Space Fever

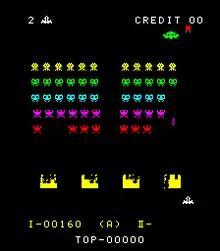
Game-A mode

The gameplay of "Space Fever" is reminiscent of "Space Invaders" (1978), where the player controls a laser cannon situated at the bottom of the screen and must defeat waves of enemy aliens. The aliens are arranged in rows and slowly move to the edge of the screen, before descending and continuing in the opposite direction. As more aliens are defeated, they increase in speed. A UFO will occasionally appear towards the top of the screen, which can be shot down for bonus points. There are three game modes that change the way the aliens move; the first presents two formations of enemies that move in opposite directions, the second continuously adds additional rows of aliens, and the third is functionally identical to "Space Invaders".